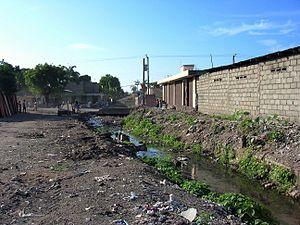
Quartier souffrant d'un manque d'assainissement à Dlo Gervier, Cap-Haïtien, Haïti
Haïti fait face à des défis considérables dans le secteur d’eau potable et assainissement : notamment l’accès au service public est très bas, sa qualité est douteuse et les institutions publiques restent très faibles malgré l’aide externe et la volonté déclarée du gouvernement de renforcer les institutions du secteur. Les ONG jouent un rôle important dans le secteur, surtout en milieu rural et dans les quartiers défavorisés.
L'hygiène est un ensemble de mesures destinées à prévenir les infections et l'apparition de maladies infectieuses. Elle se base essentiellement sur trois actions :
L’assainissement est une démarche visant à améliorer la situation sanitaire globale de l'environnement dans ses différents composants. Il comprend la collecte, le traitement et l'évacuation des déchets liquides, des déchets solides et des excréments.